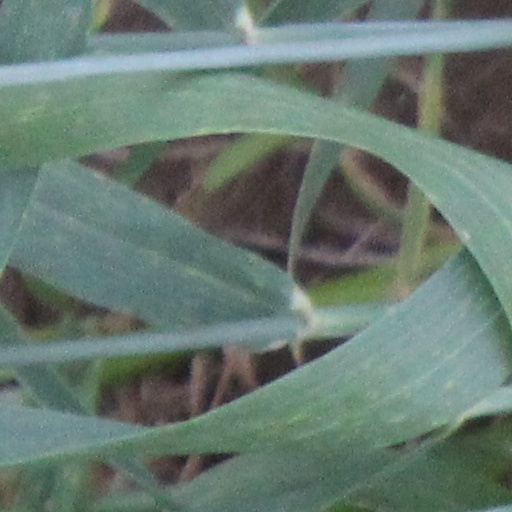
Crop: wheat